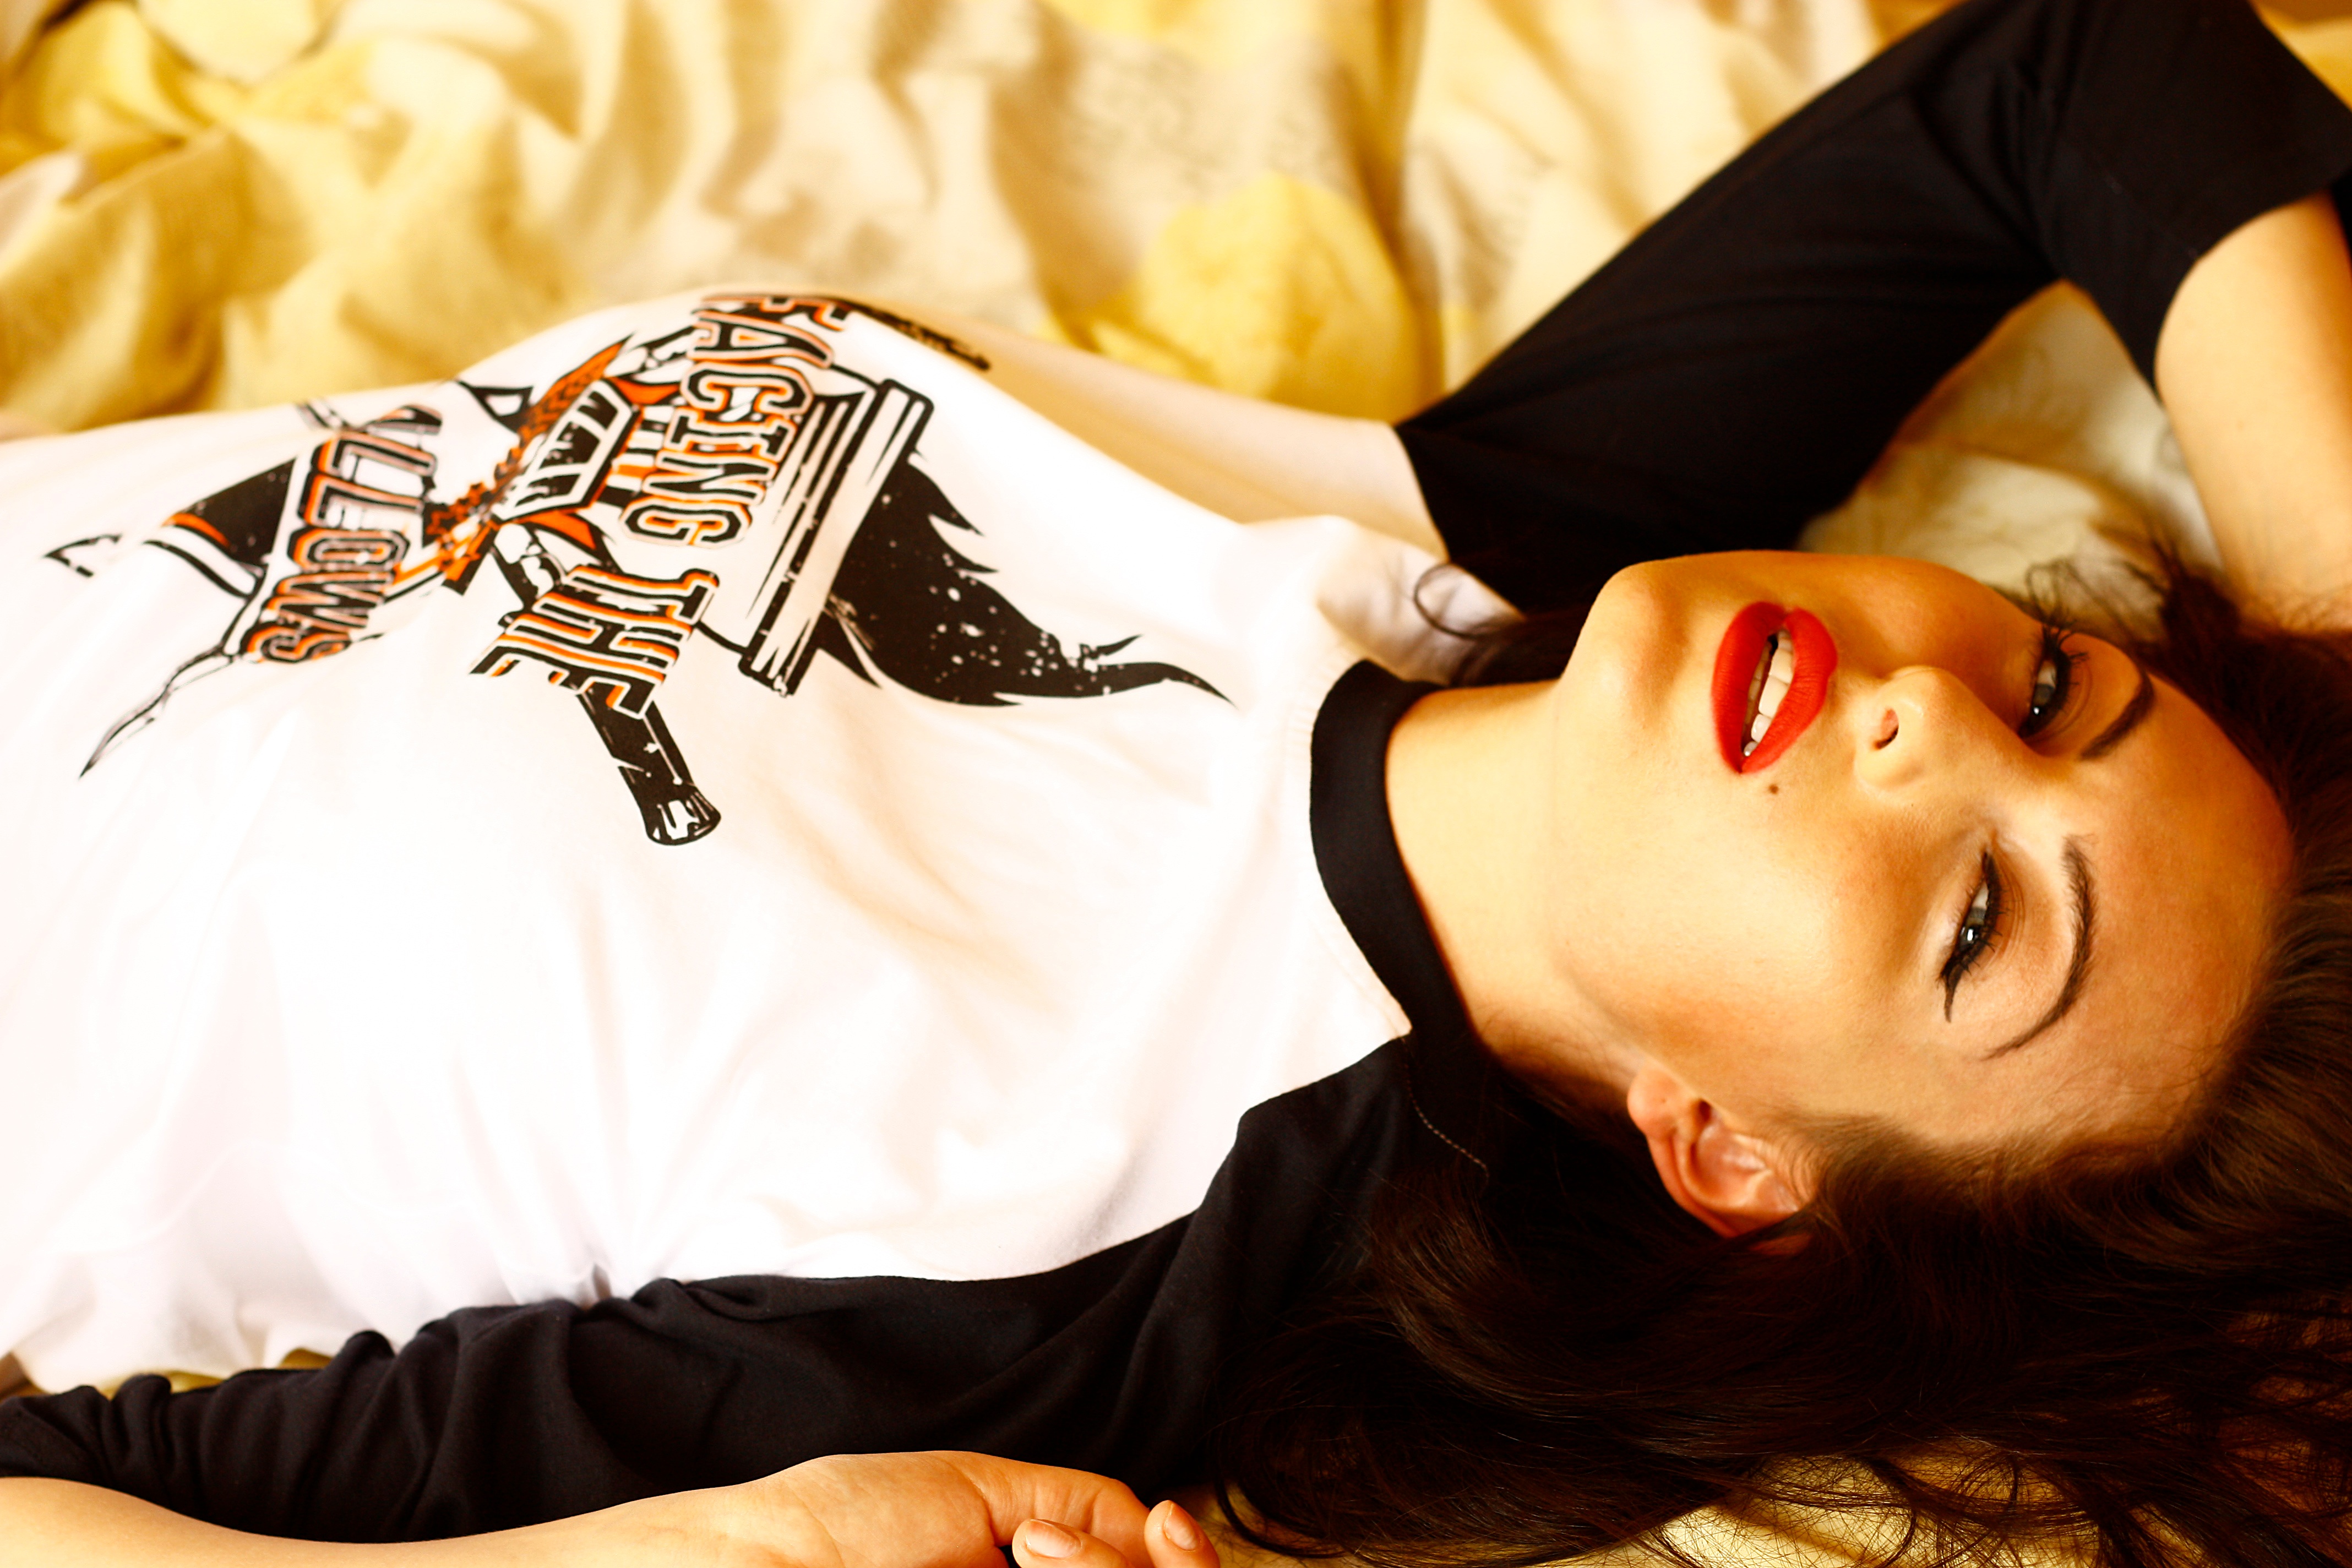
woman, model, beauty, photo shoot